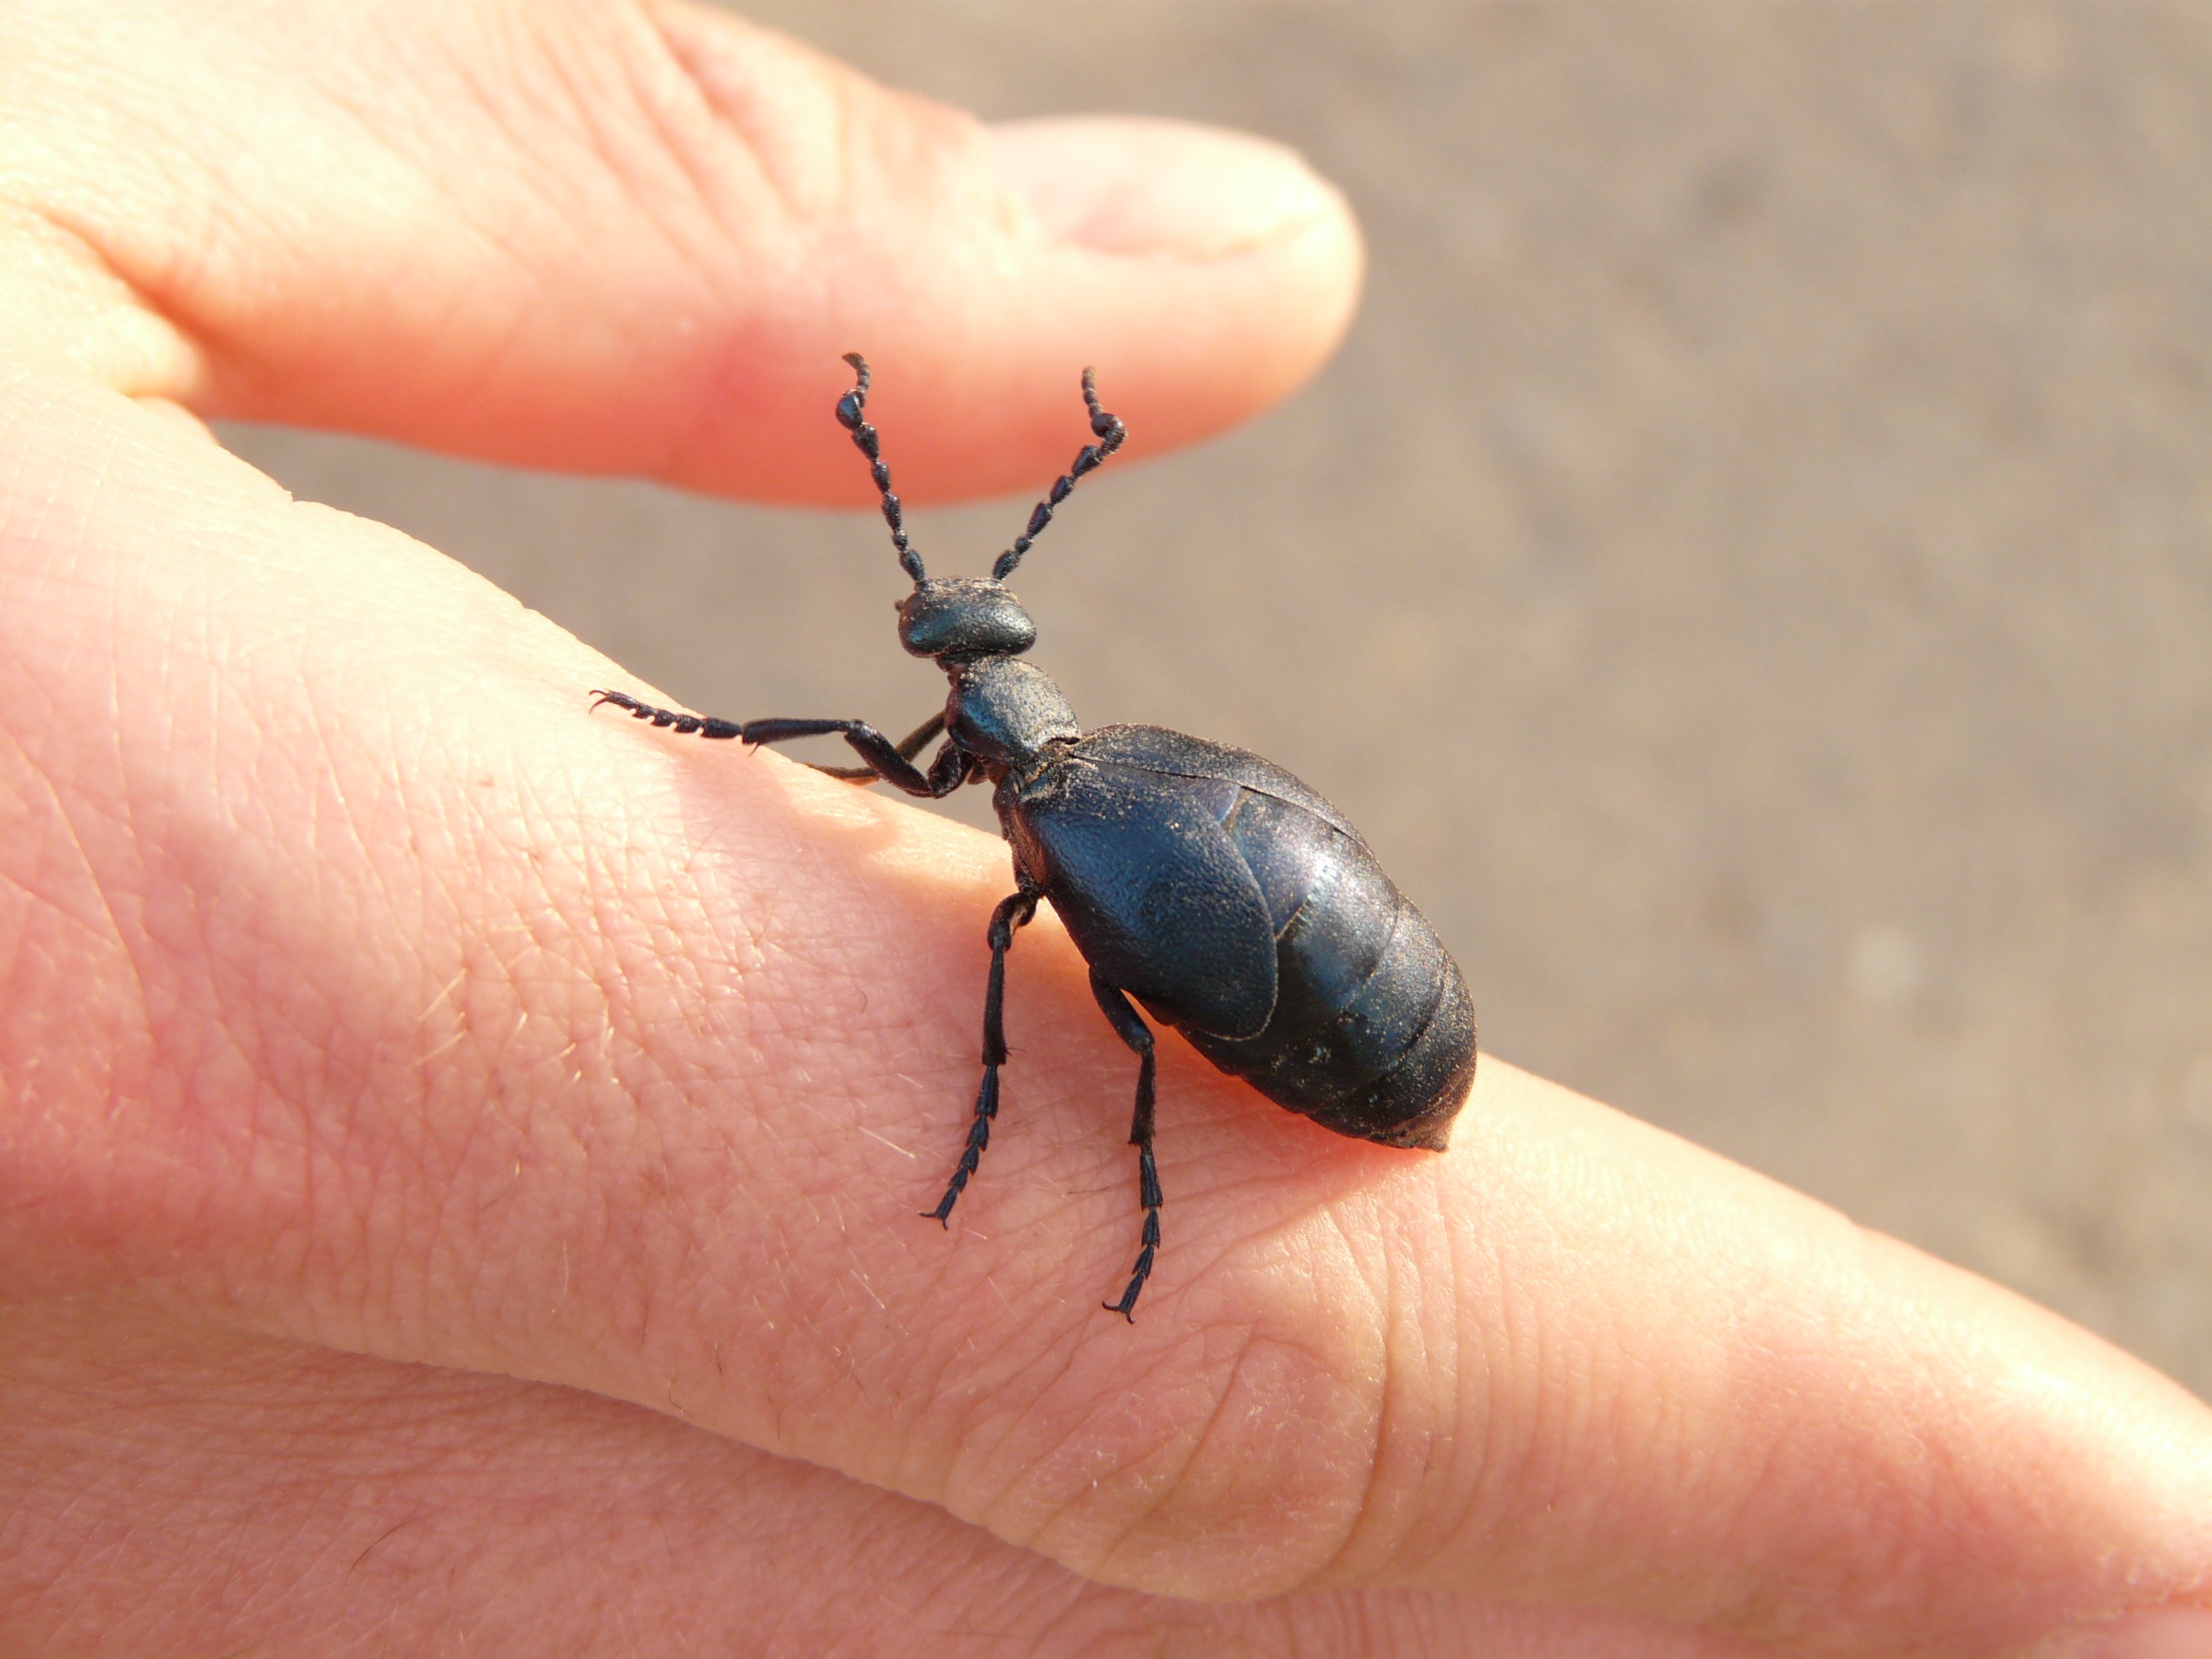
hand, animal, finger, insect, fauna, invertebrate, close up, beetle, flight insect, macro photography, arthropod, oil beetle, blue black oil beetle, black maiwurm